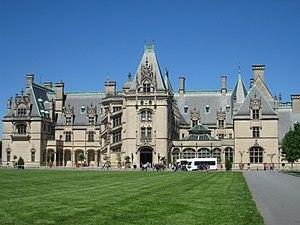
Le style Château est un style architectural reprenant des éléments architecturaux de la Renaissance française, en particulier le style des châteaux de la Loire du XVᵉ siècle au XVIIᵉ siècle.
Cette liste non exhaustive répertorie les principaux châteaux aux États-Unis.